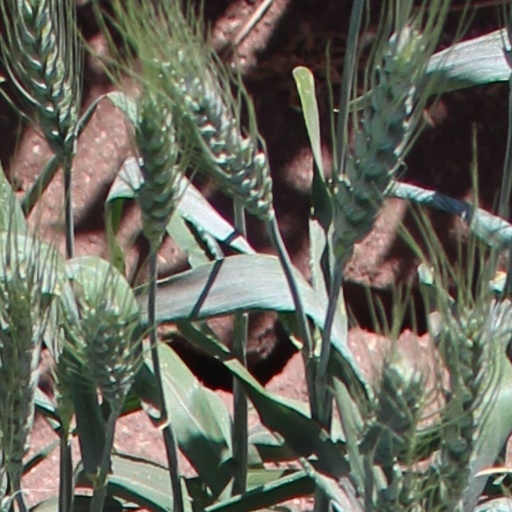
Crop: wheat